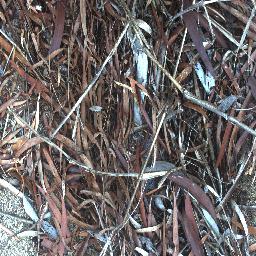
Label: negative